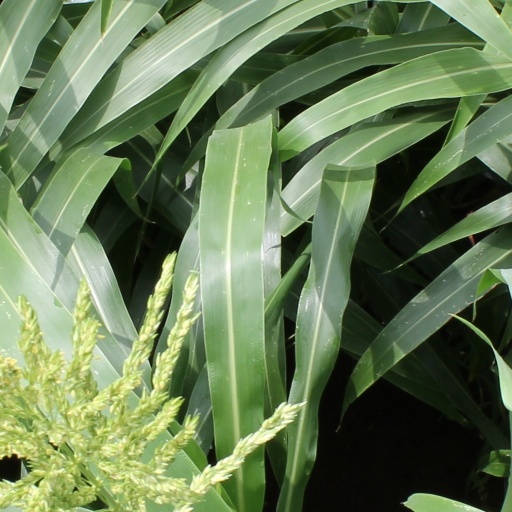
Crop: sorghum